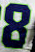
Number: 8